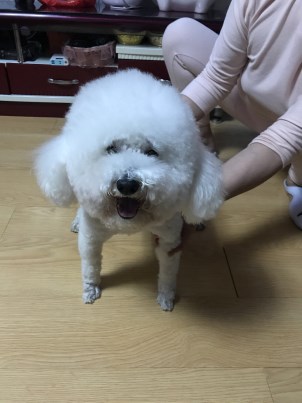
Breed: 3083-n000117-Bichon_Frise